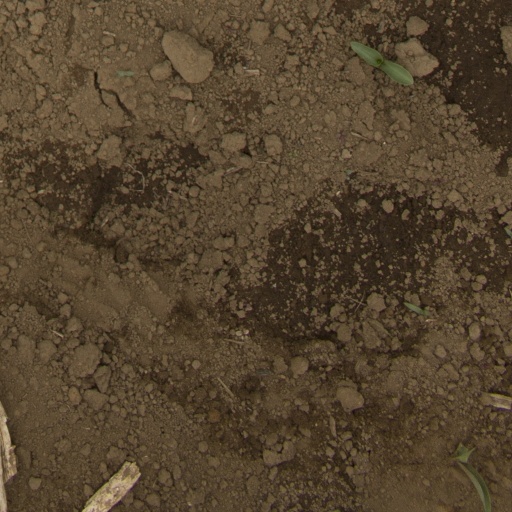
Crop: Jerusalem artichoke